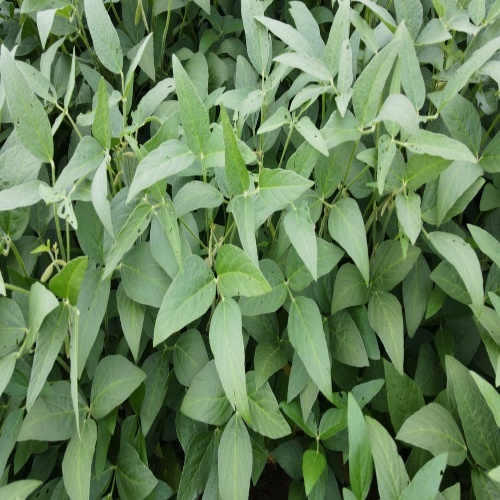
Label: Diabrotica_speciosa